Regent Park Revitalization Plan

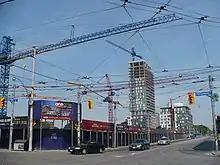
Construction in Toronto's Regent Park

The Regent Park Revitalization Plan is an initiative begun in 2005 by the City of Toronto with fellow development, government, and community partners, with a focus on rebuilding the Toronto neighbourhood of Regent Park for 12,500 residents over a 15- to 20-year period. The project entails transforming what was once solely a social housing development into a self-sufficient, mixed-income, multi-use community.